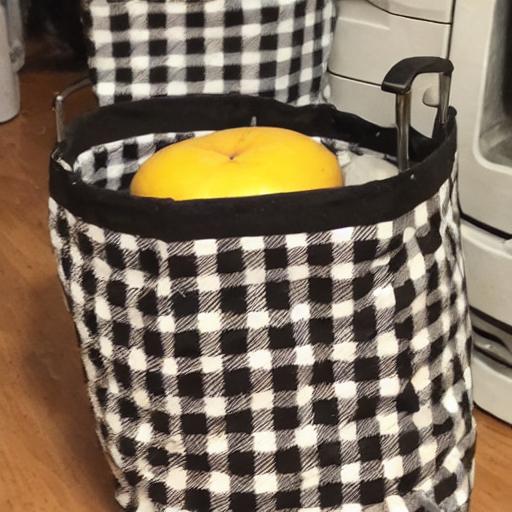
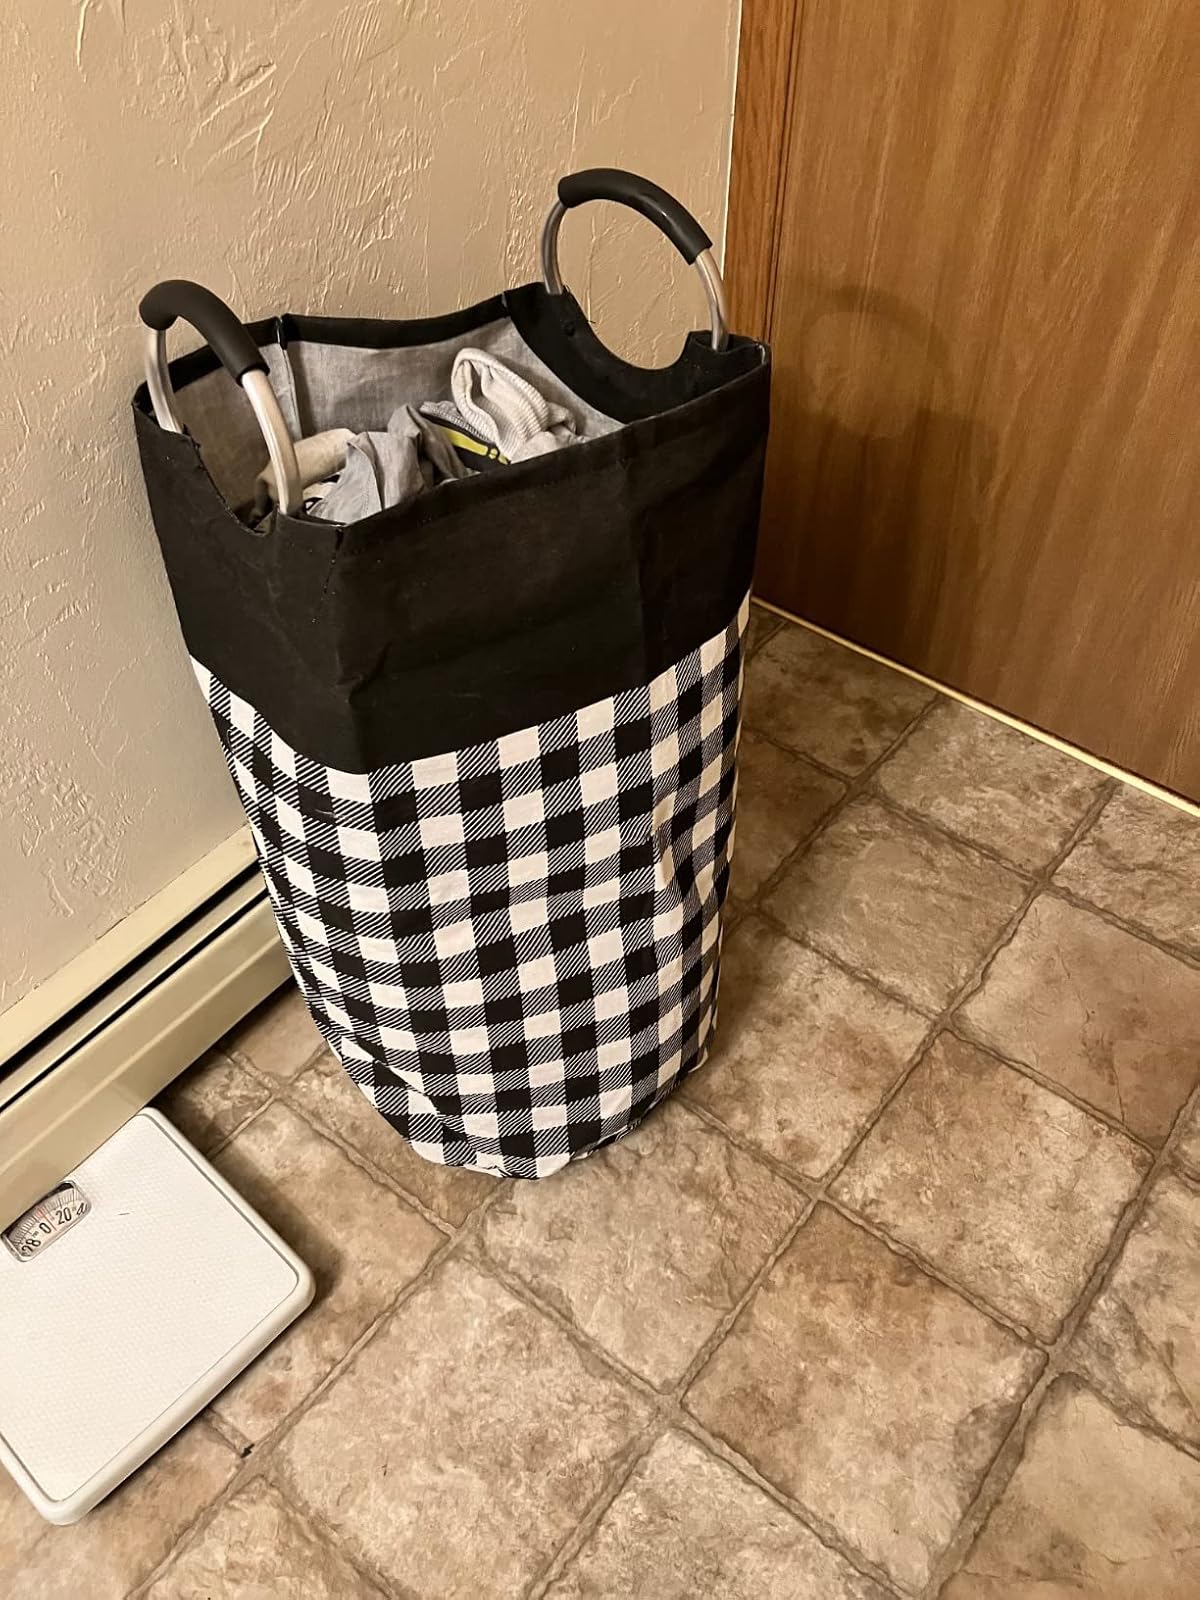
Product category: items_hamper
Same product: no